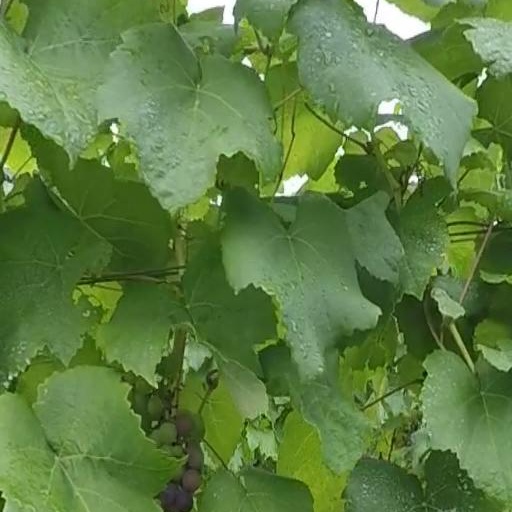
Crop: grape